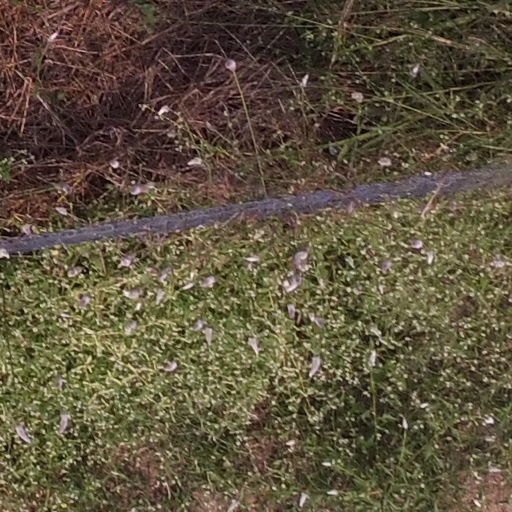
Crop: maize; corn